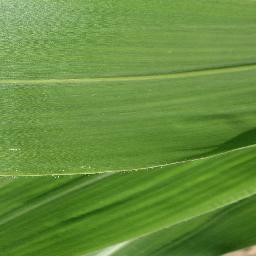
Label: Corn___healthy